Military history of Croatia

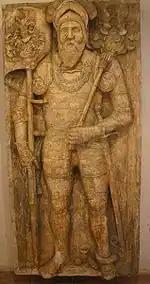
Ivan Lenković, a 16th century supreme captain of Croatian and Slavonian Military Frontier and one of its organizers.

Croatian medieval military organization was based on Hungarian banderial system. This kind of organization was mentioned for the first time in 1260. In the aftermath of 1491 Peace of Pressburg, Croatian feudal magnates such as Frankopans, or Counts of Krbava were permitted by the king to hold 400 strong banderium (with previous figure being 500 men), consisting out of 200 heavy cavalry and 200 light cavalry. In case of necessity, rest of the nobility had to equip and mobilize one soldier for each 20 serfs they owned, while ten members of lower nobility had to mobilize one horseman and place them under the banderium of their local county (županija). Ban of Croatia was obliged to have 1000 strong banderium.